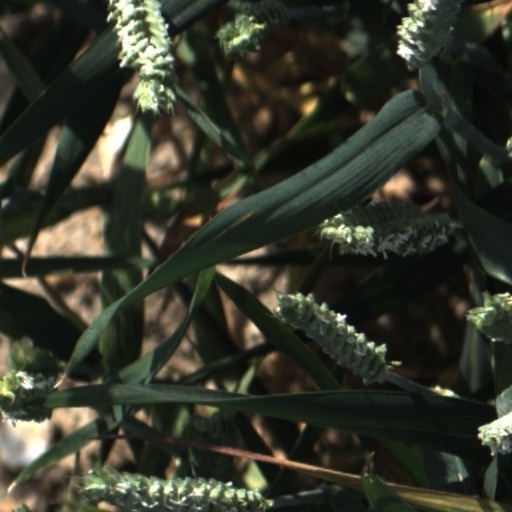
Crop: wheat